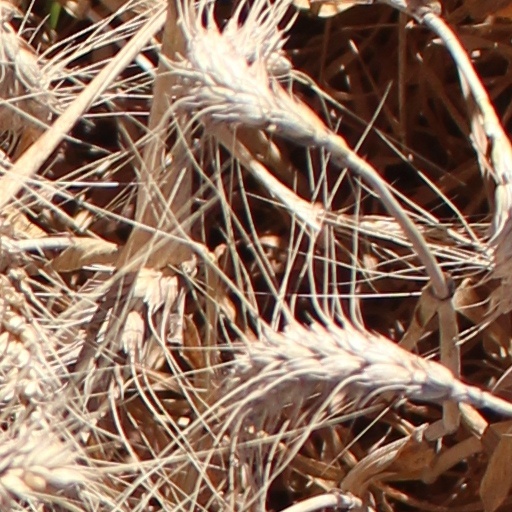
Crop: wheat